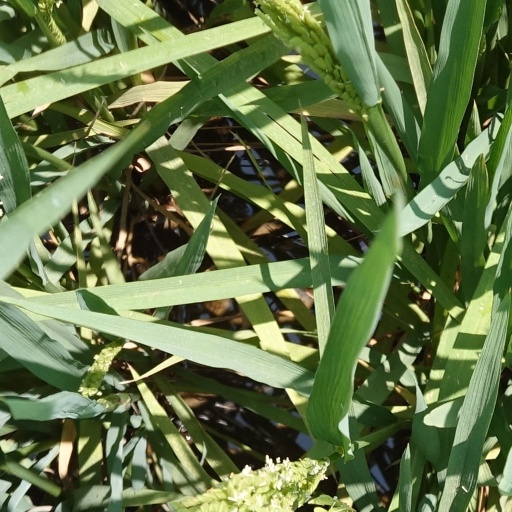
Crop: rice